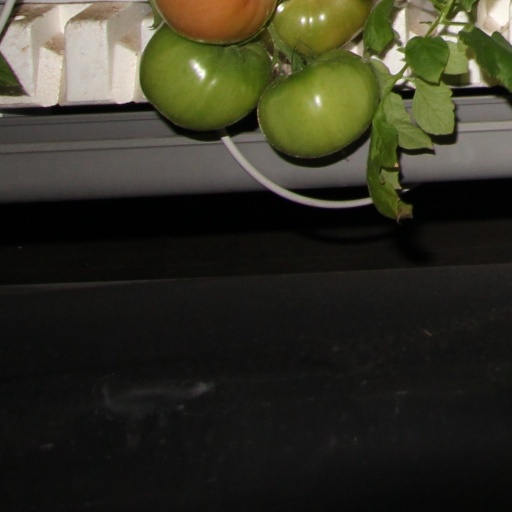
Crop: tomato